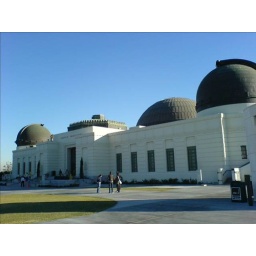
Built in the '50s with private money, the observatory rests on the peak of a mountain at the base of the town of Los Feliz.